Freer House

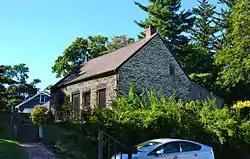
The home in September 2015

Freer House is a historic home located at Poughkeepsie, Dutchess County, New York. It was built about 1728 and is a -story, four-bay-wide frame farmers cottage built of coursed fieldstone. It is the oldest extant structure in the City of Poughkeepsie.